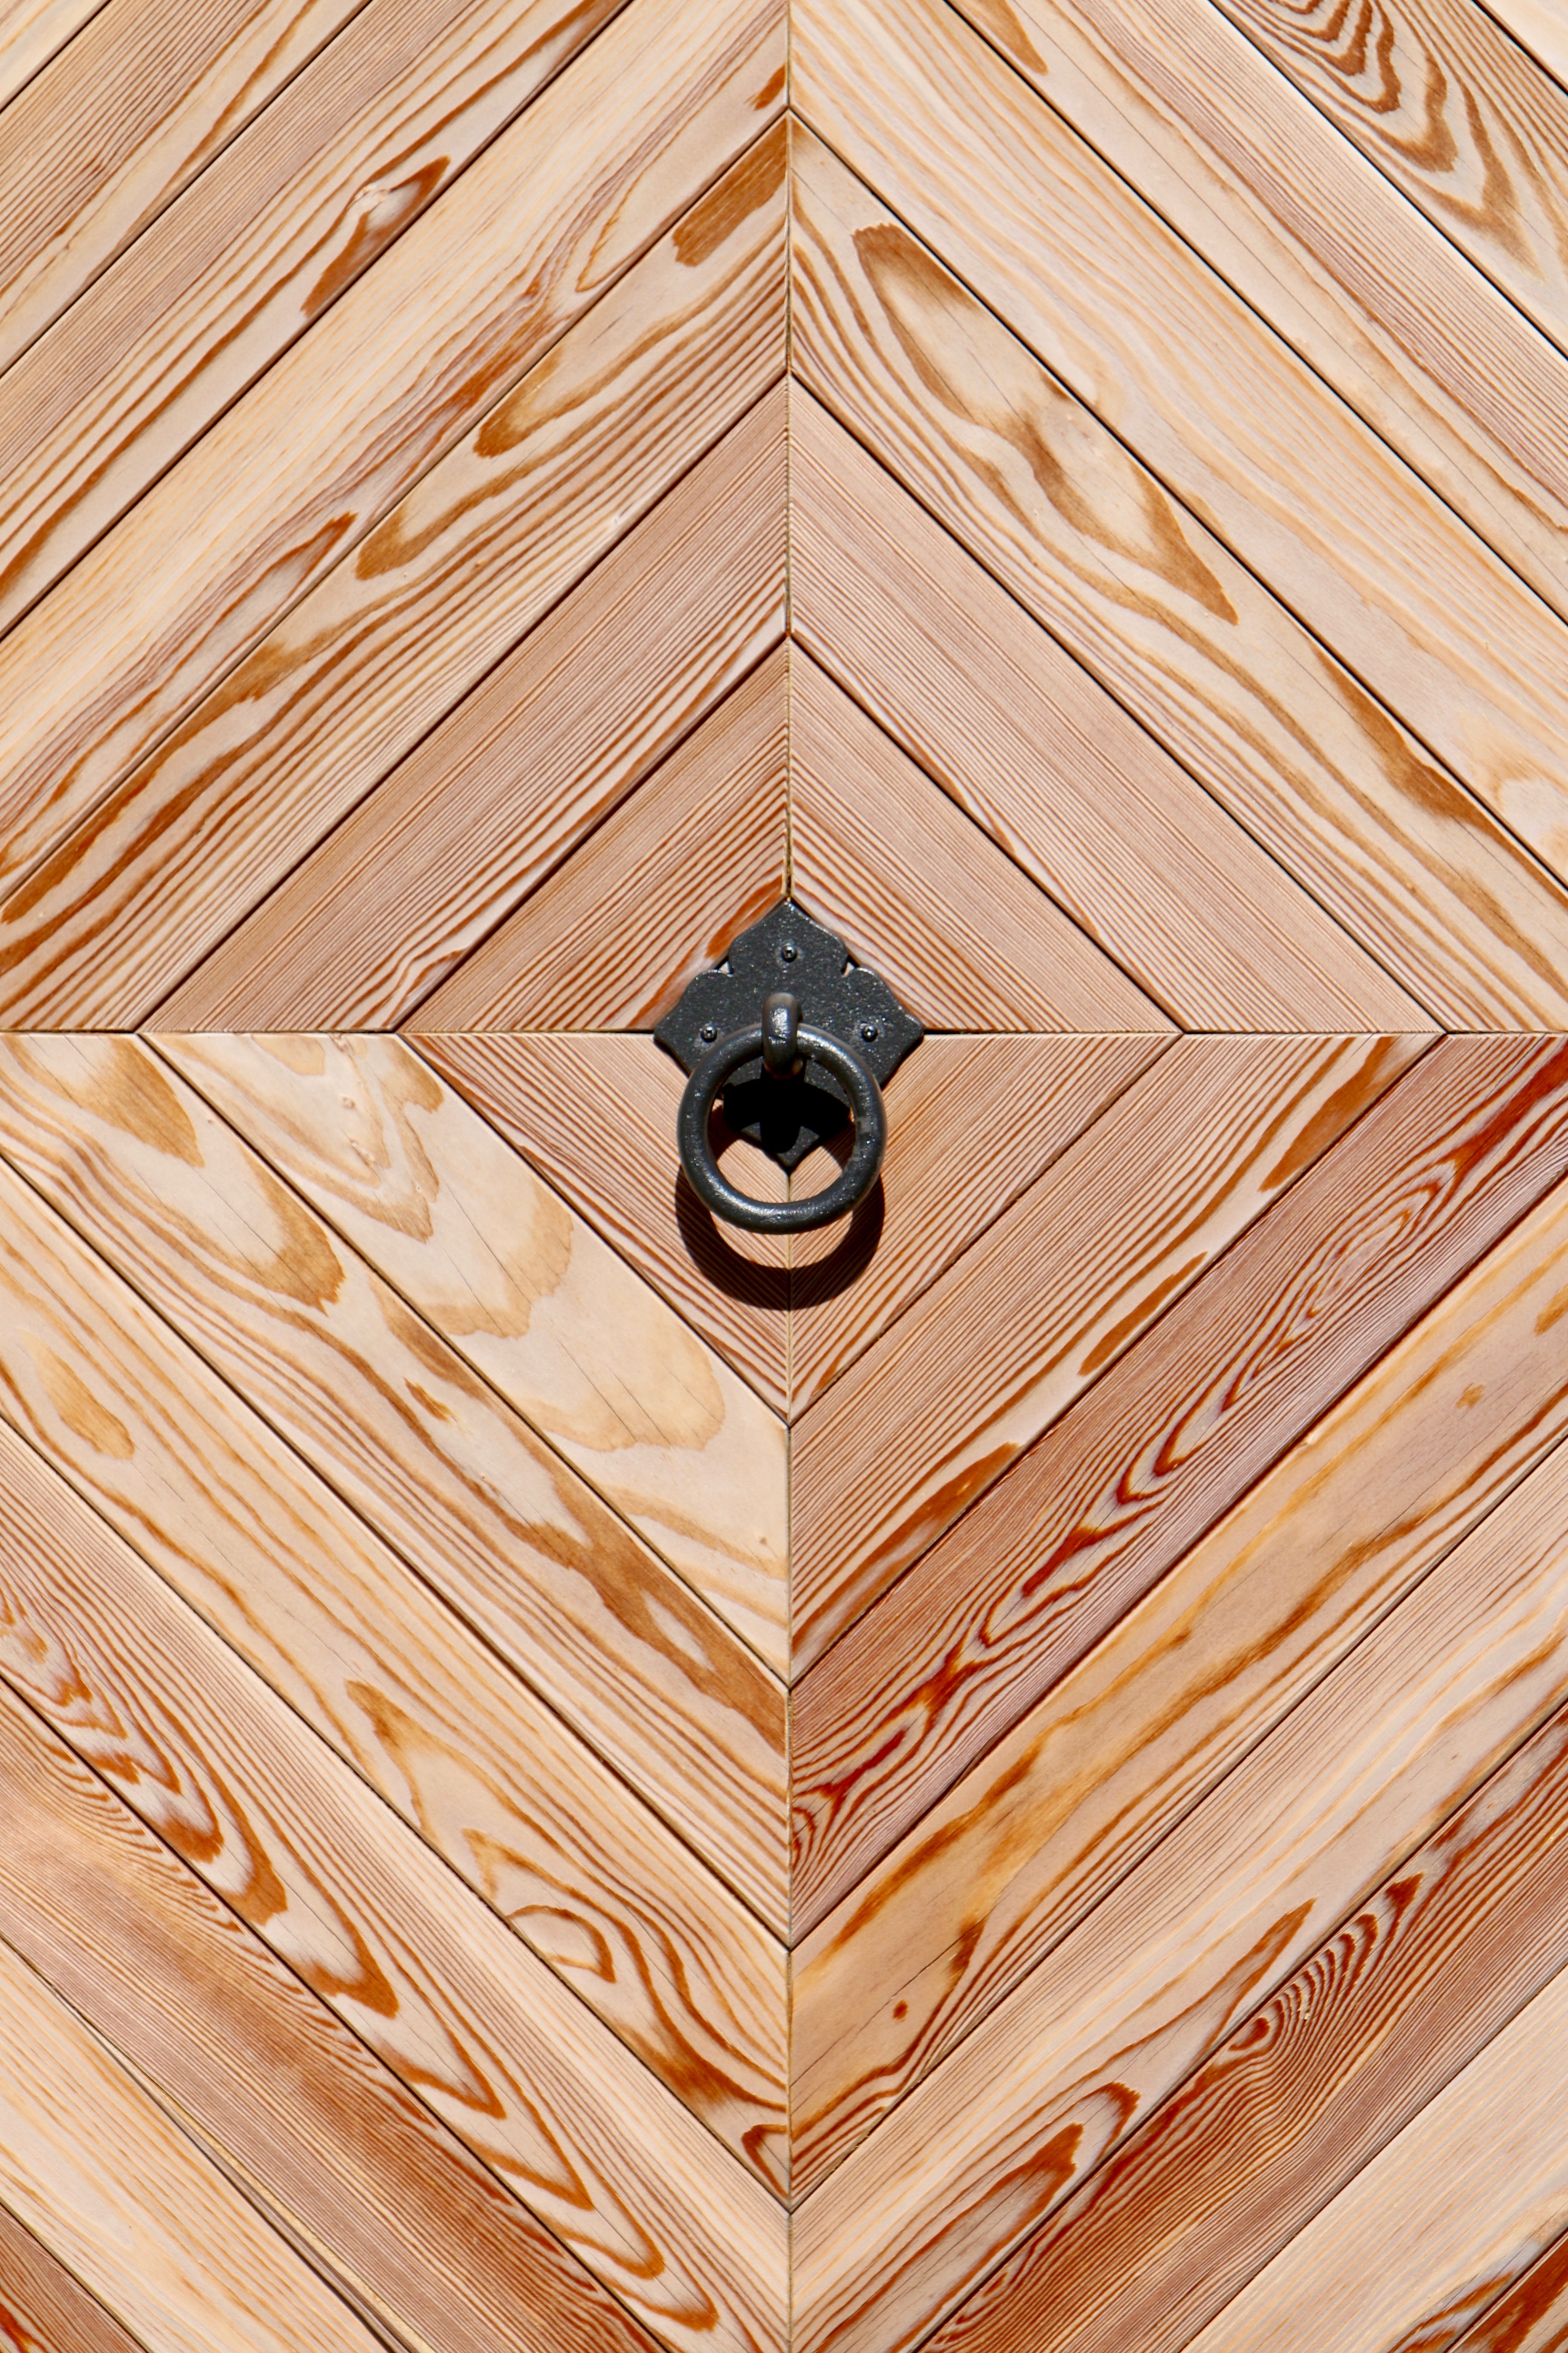
wood, floor, ceiling, lumber, wooden door, hardwood, molding, flooring, plywood, wood flooring, wood stain, geometric shape, call waiting ring